Boston College

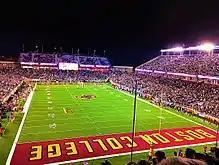
Alumni Stadium, home of the Boston College Eagles.

The Eagles annually wear red bandanna-themed uniforms in honor of fallen September 11, 2001 hero Welles Crowther, class of 1999. Crowther, who played on BC's lacrosse team, was an equity trader who died saving the lives of at least 10 people during the 2001 terrorist attack on the World Trade Center in New York City. He used a red bandanna that he often carried to keep from breathing in smoke and debris.